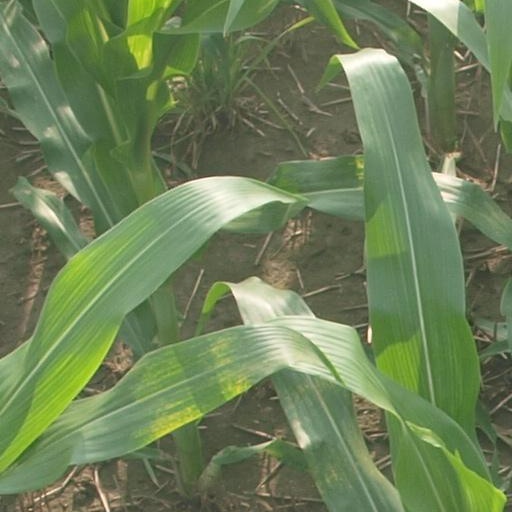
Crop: maize; corn